Jaan (film)

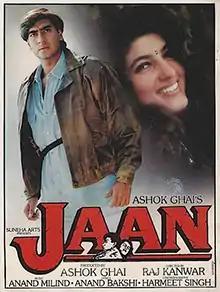
Poster

Jaan (transl.Life) is a 1996 Hindi-language action drama film directed by Raj Kanwar and produced by Ashok Ghai. The film stars Ajay Devgn, with Twinkle Khanna, Amrish Puri, Shakti Kapoor and Suresh Oberoi. It was theatrically released in United States on 31 March 1996 and India as well as other countries on 17 May 1996. The film's soundtrack was composed by Anand–Milind. Upon release, it was commercially successful, grossing worldwide. The film was declared a "super hit" at the box office.